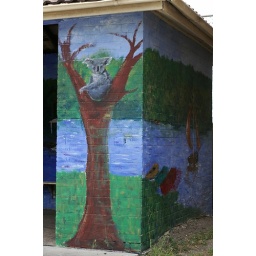
Koala in a tree painted on a bus shelter at Windang NSW 2528, Australia